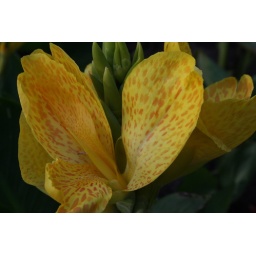
Yellow flower along a road in &amp;quot;De Efteling&amp;quot;, a recreational park in The Netherlands.